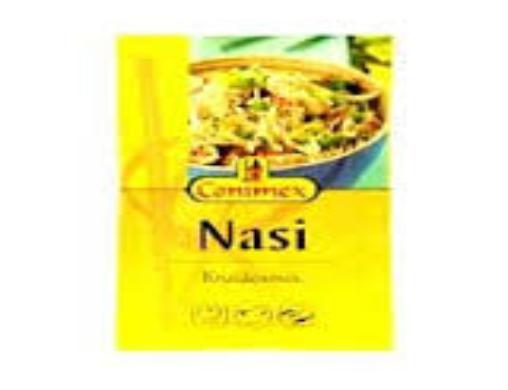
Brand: Conimex
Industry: Food